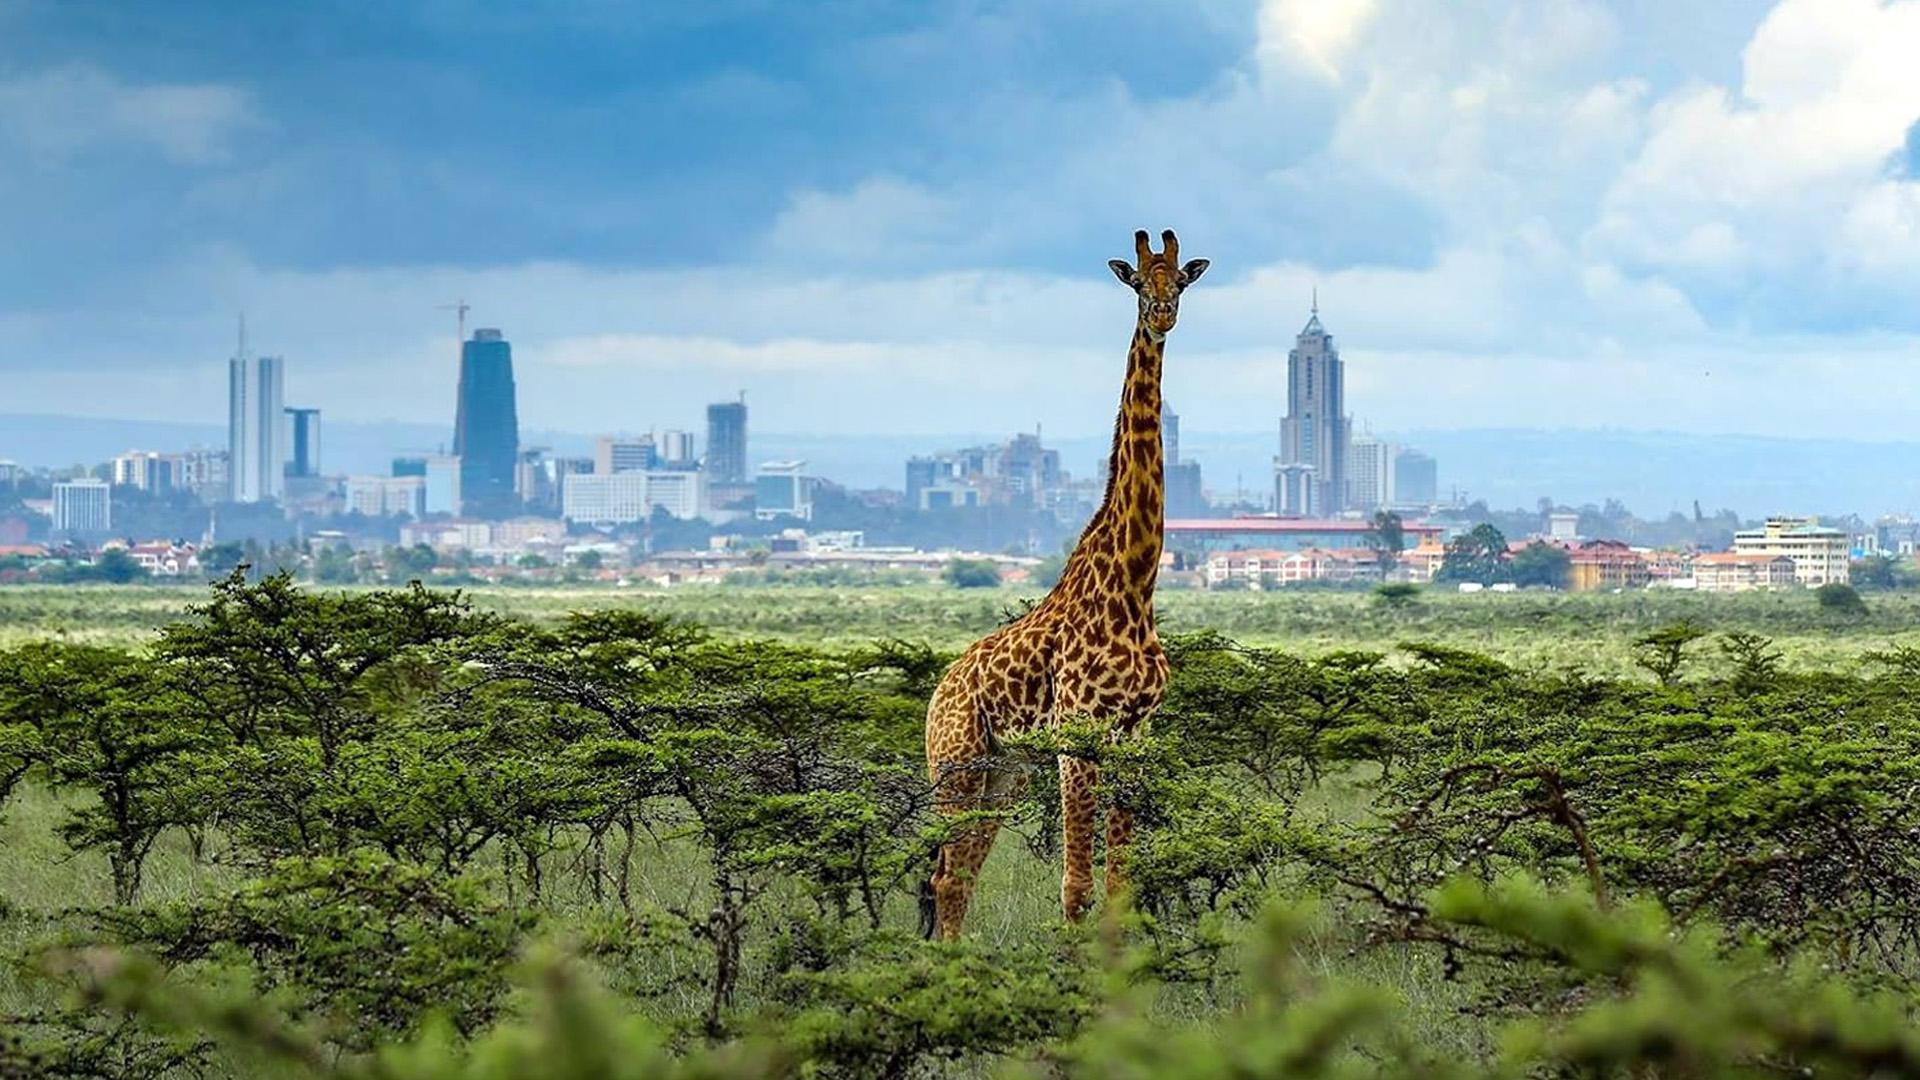
Sehemu ya ardhi ambayo imezungukwa na mimea aina ya miti, pamoja kuna mnyama wa porini ajulikanaye kwa jina la twiga, vilevile nyuma yake kuna mji uliojengeka kwa maghorofa.